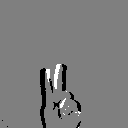
ASL letter: v